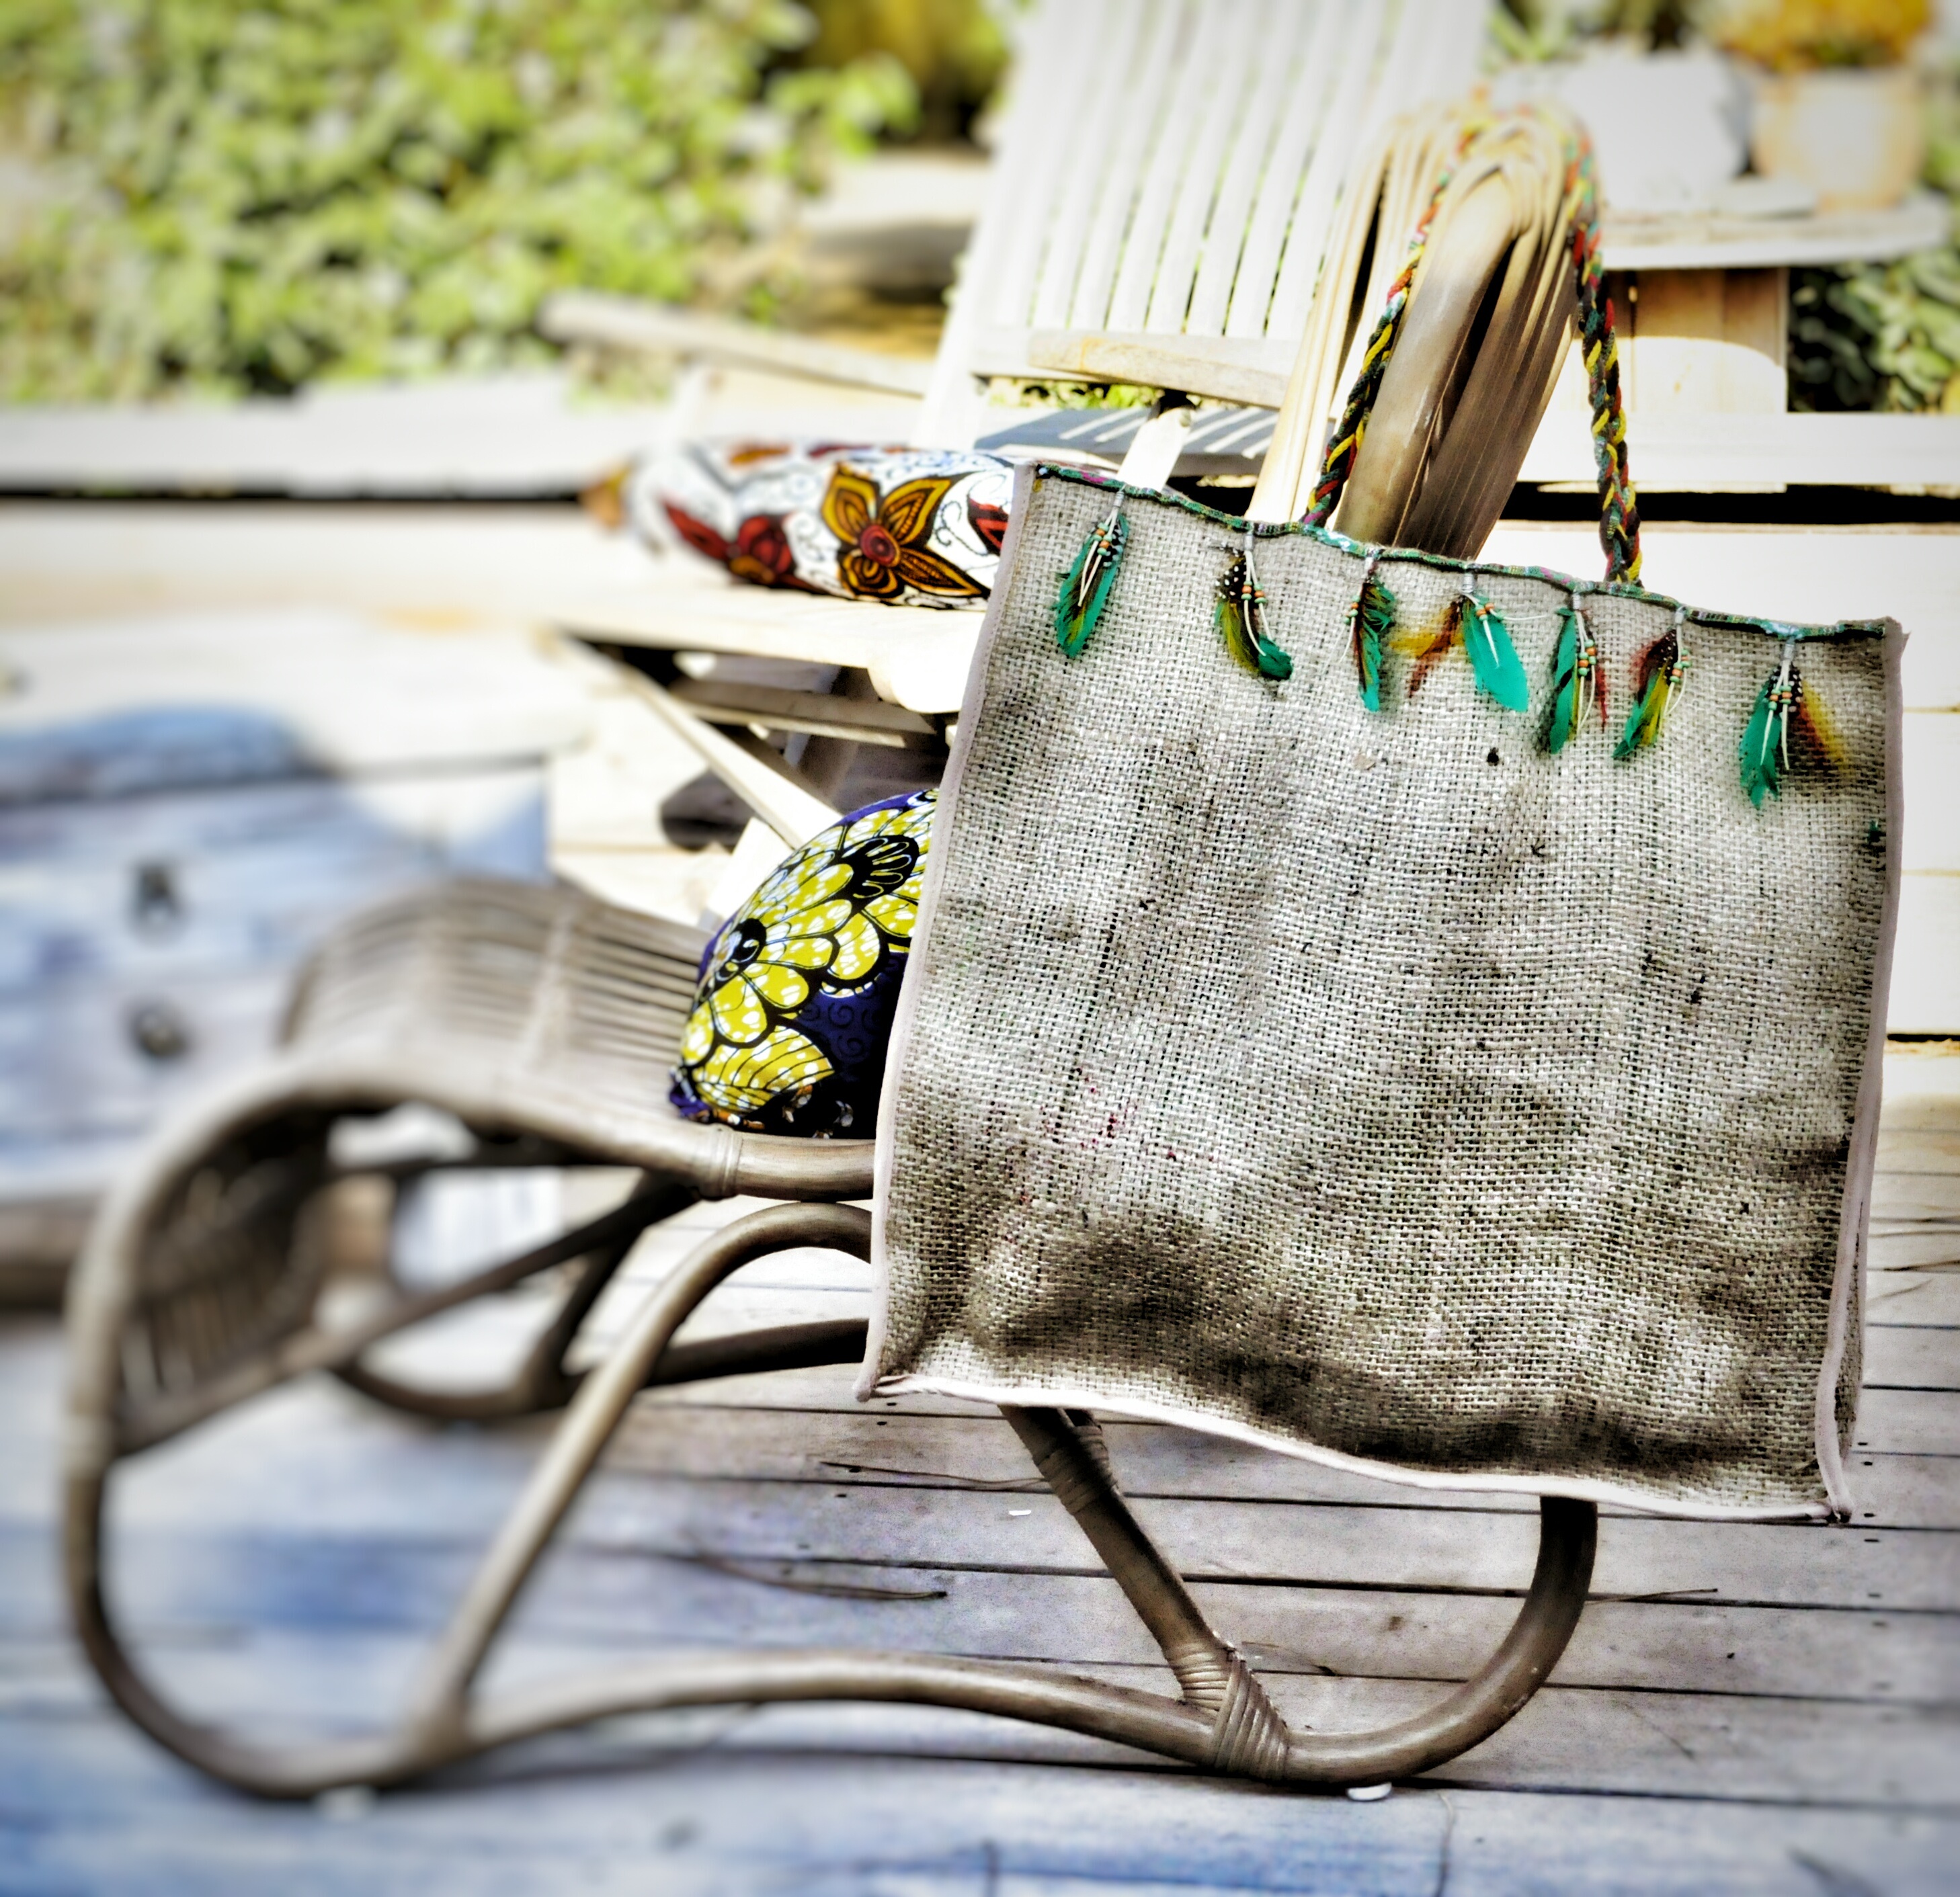
summer, spring, green, bag, material, textile, art, mode, corsican, novelty, sackcloth